Dancing for eels

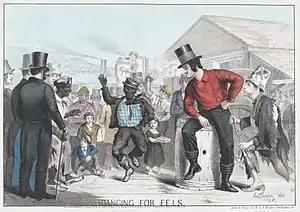

Dancing for eels was a dance competition activity that was practiced during the 19th century by African-Americans at the market in Catherine Street and Catherine Slip (see Catherine Ferry) in New York City. The dancing steps and gestures used were characterized by relatively fixed choreography. This activity is depicted in a number of folk paintings, and is described in Thomas F. De Voe’s 1862 "The Market Book". It is also analyzed in the 1998 book "Raising Cain: Blackface performance from Jim Crow to Hip Hop" by W.T. Lhamon, in connection with the development of blackface minstrelsy as well as African-American music and African-American dance performances.